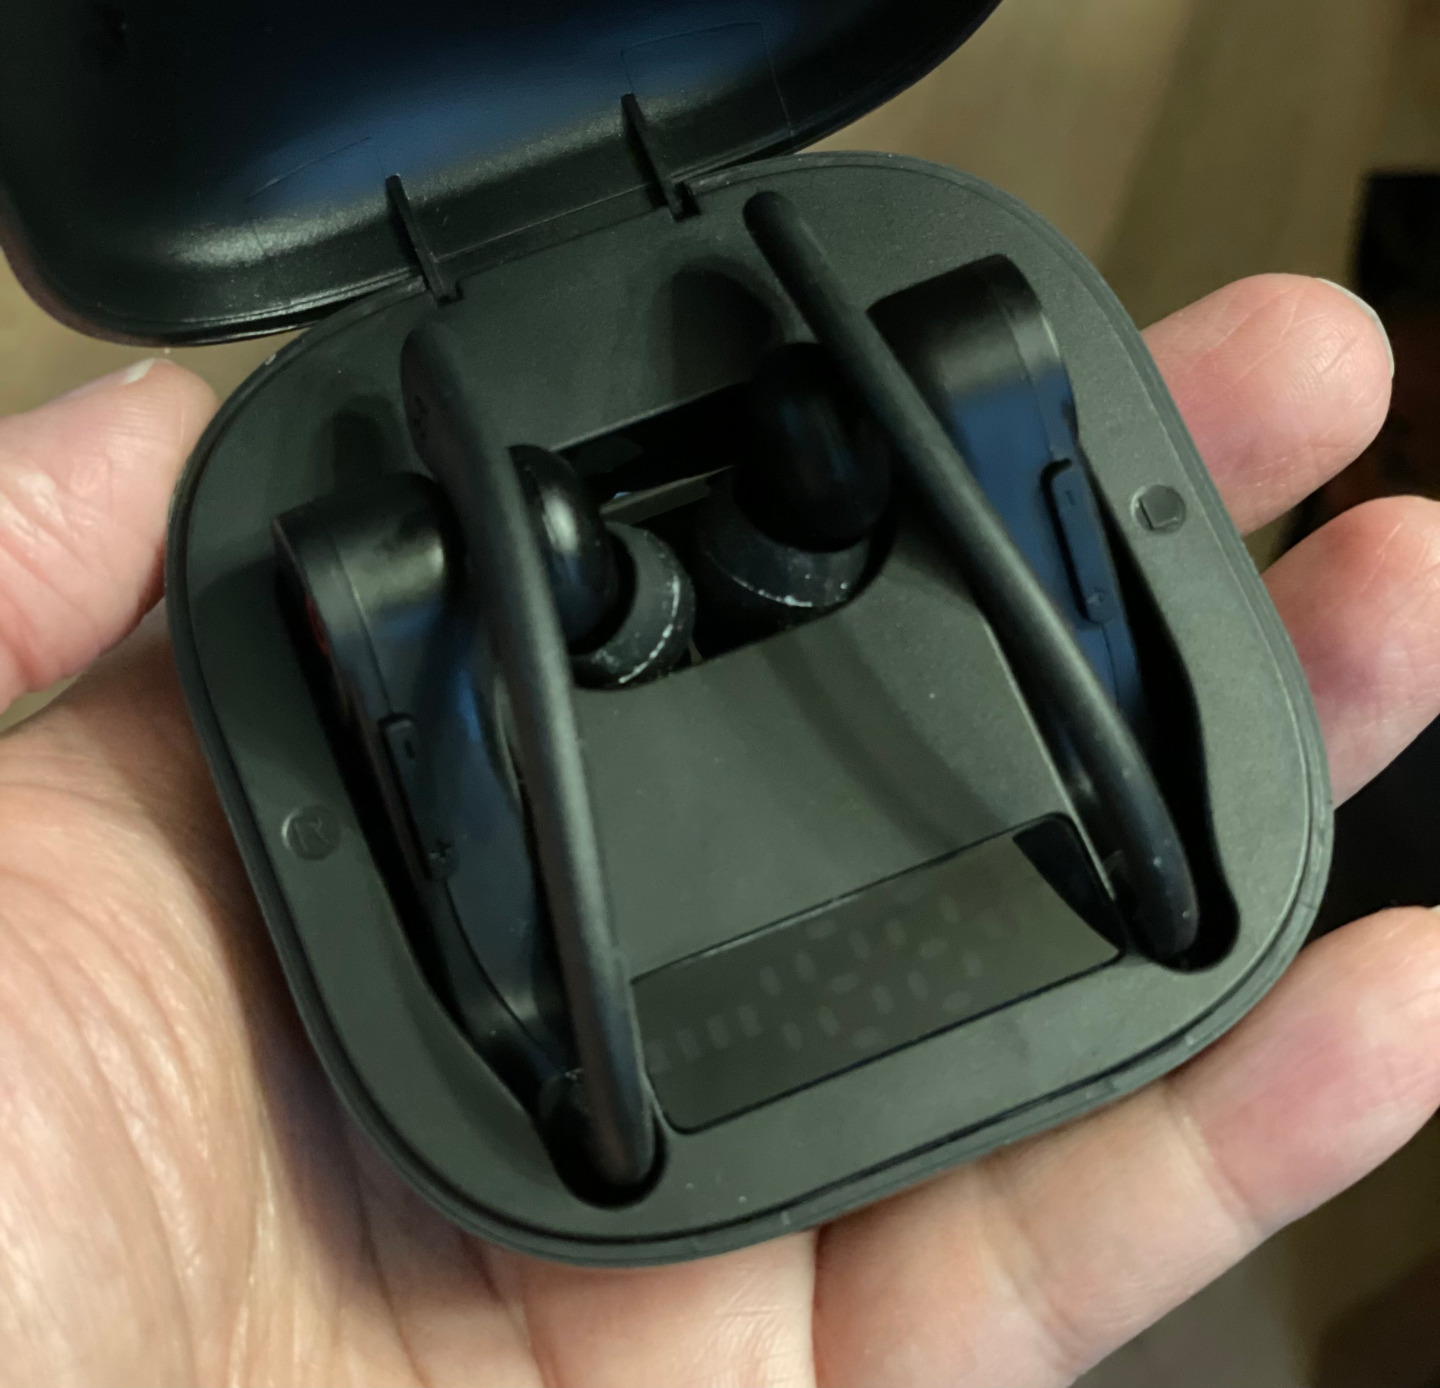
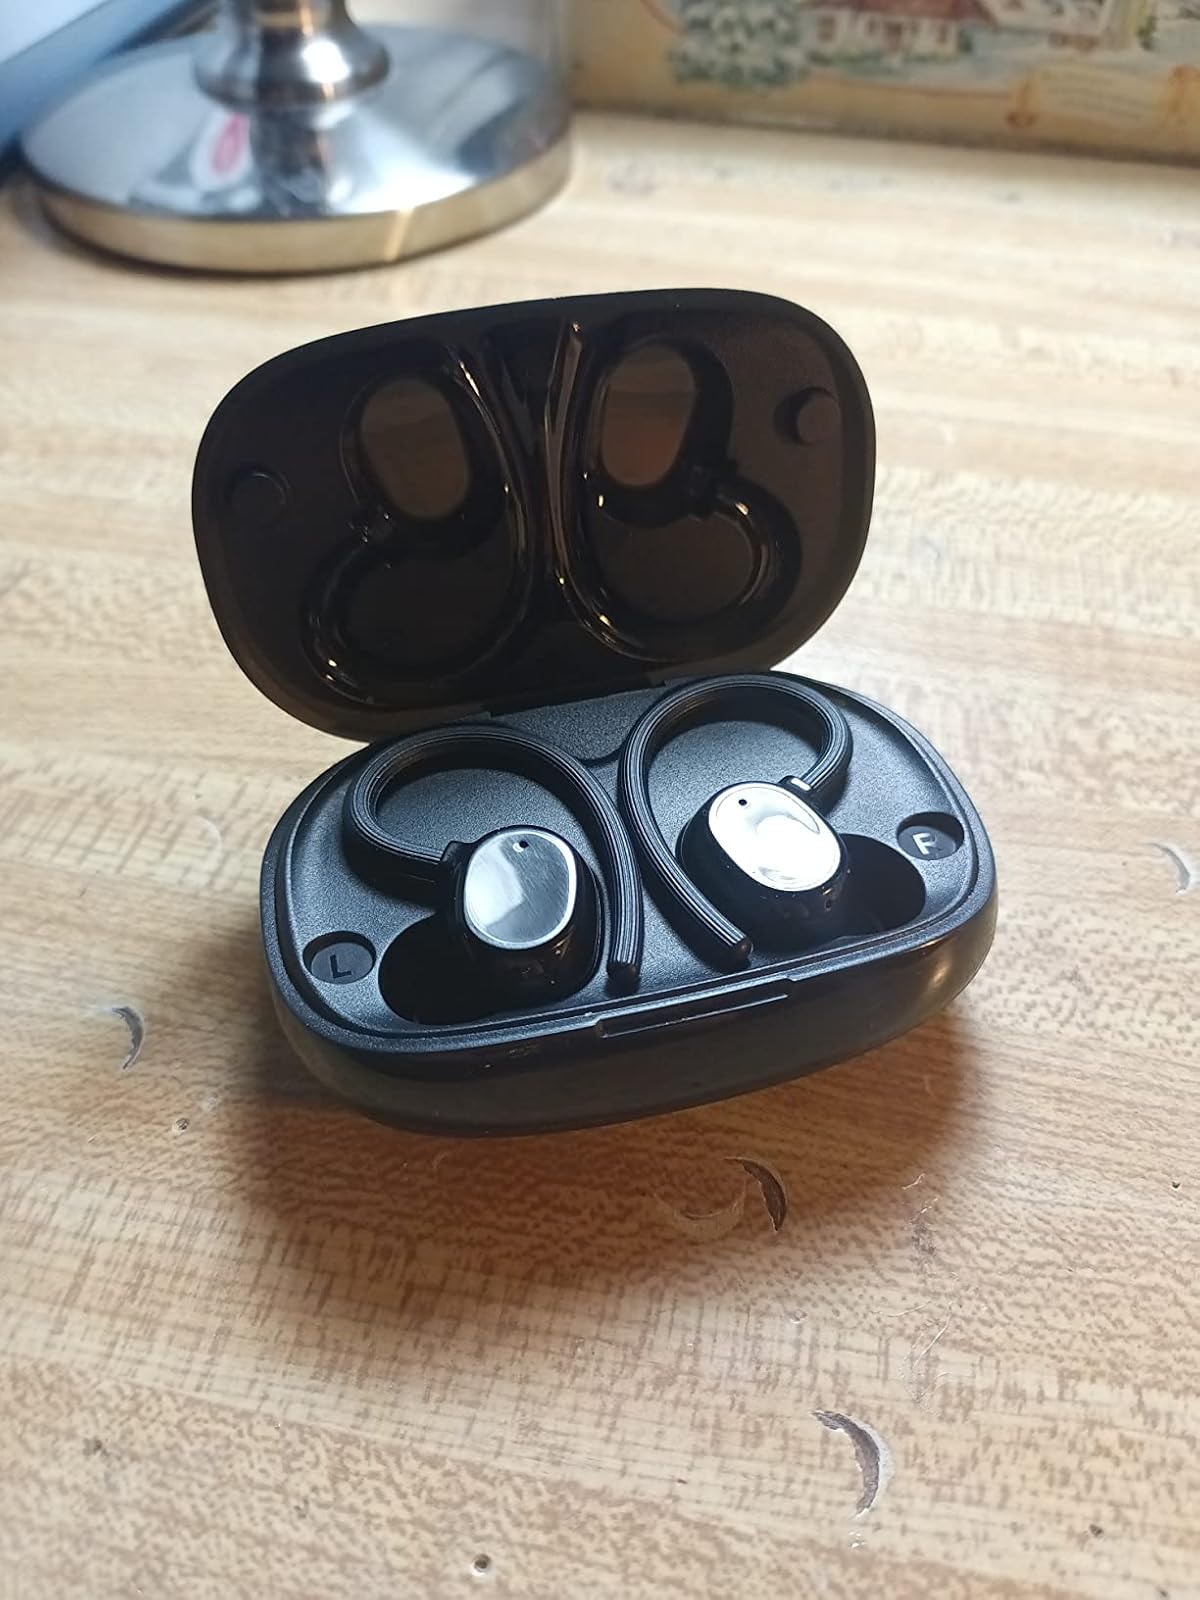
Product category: earbuds
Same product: no